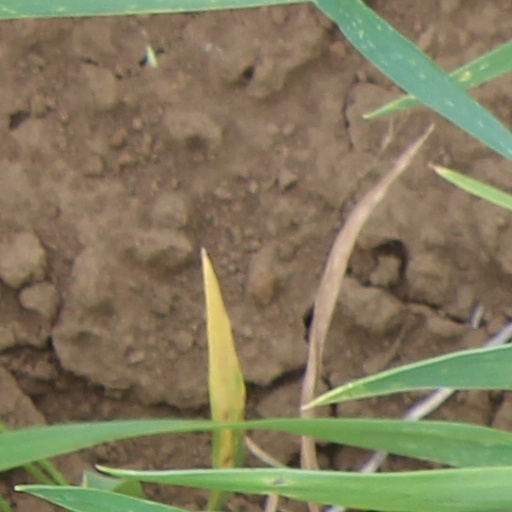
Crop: wheat